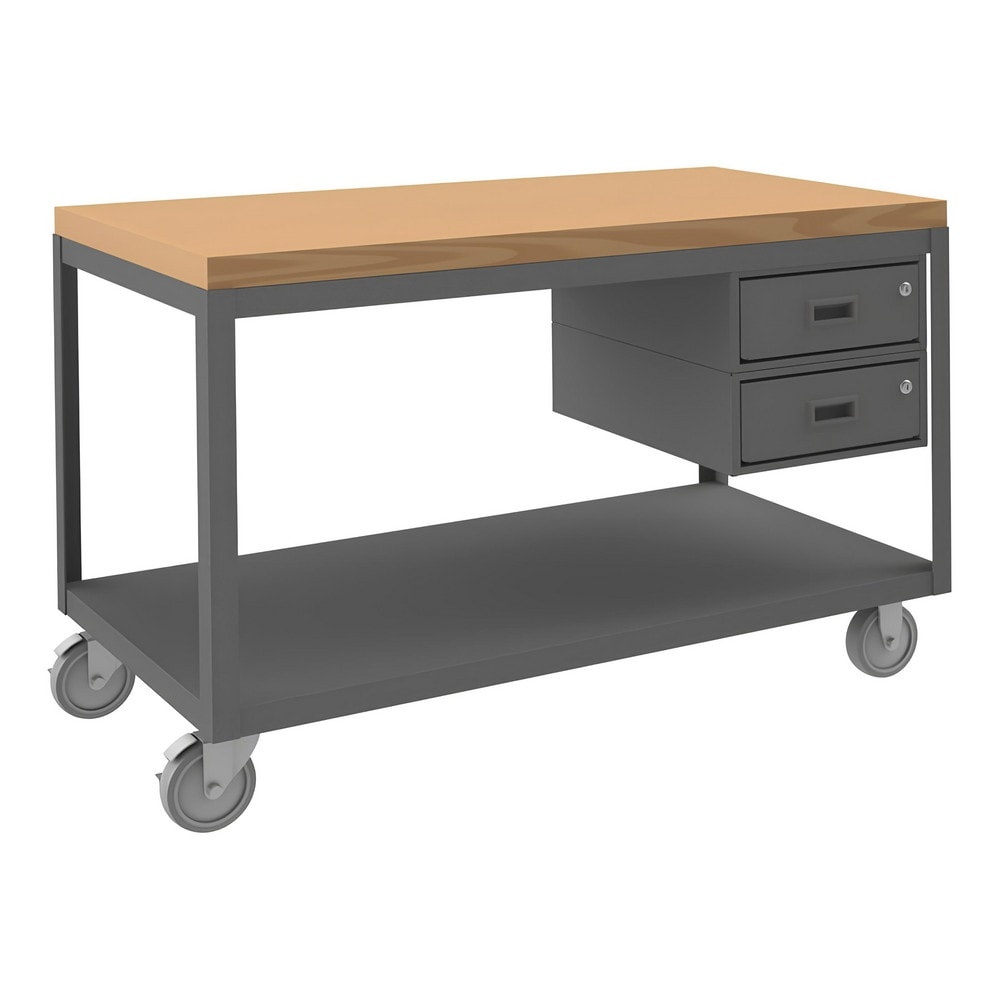
Mobile Work Benches; Type: High Deck Portable Table; Bench Type: High Deck Portable Table; Edge Type: Square; Depth (Inch): 48-1/4; Leg Style: Fixed; Load Capacity (Lb.
Item #: 72470230 Brand: Durham Model #: HMT-2448-2-MT-2DR-95 Product Specifications Type High Deck Portable Table Bench Type High Deck Portable Table Edge Type Square Depth (Inch) 48-1/4 Leg Style Fixed Load Capacity (Lb. - 3 Decimals) 1200.000 Height (Inch) 31-13/16 Color Gray Maximum Height (Inch) 31-13/16 Minimum Height (Inch) 7-11/16 Gauge 14 Work Bench Material Steel Top Material Maple Finish Powder Coated; Textured Number Of Drawers 2.000 Shelf Depth (Fractional Inch) 48 Top Thickness (Fractional Inch) 19/200 Number Of Wheels 4.000 Wheel Material Polyurethane Wheel Configuration (2) Rigid & (2) Swivel with Brakes Additional Information Distance Between Shelves: 20-3/4 in; Shelf Width: 24 in Width (Inch) 24-1/4 Caster Material Polyurethane Caster 5 in x 1-1/4 in Shipping Weight 200.0000 Number Of Shelves 2 UNSPSC Code 24102006 Type High Deck Portable Table Bench Type High Deck Portable Table Edge Type Square Depth (Inch) 48-1/4 Leg Style Fixed Load Capacity (Lb. - 3 Decimals) 1200.000 Height (Inch) 31-13/16 Color Gray Maximum Height (Inch) 31-13/16 Minimum Height (Inch) 7-11/16 Gauge 14 Work Bench Material Steel Top Material Maple Finish Powder Coated; Textured Number Of Drawers 2.000 Shelf Depth (Fractional Inch) 48 Top Thickness (Fractional Inch) 19/200 Number Of Wheels 4.000 Wheel Material Polyurethane Wheel Configuration (2) Rigid & (2) Swivel with Brakes Additional Information Distance Between Shelves: 20-3/4 in; Shelf Width: 24 in Width (Inch) 24-1/4 Caster Material Polyurethane Caster 5 in x 1-1/4 in Shipping Weight 200.0000 Number Of Shelves 2 UNSPSC Code 24102006 MSC Part # 72470230 Mfr Part # HMT-2448-2-MT-2DR-95 Country of Origin Country of Origin is subject to change Mexico
Brand: Durham
Category: Hardware > Hardware Accessories > Tool Storage & Organization > Work Benches > Mobile Work Benches